Demeter

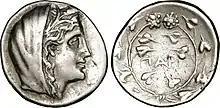
Demeter on a Didrachme from Paros island, struck at the Cyclades.

Demeter was frequently associated with images of the harvest, including flowers, fruit, and grain. She was also sometimes pictured with her daughter Persephone. However, Demeter is not generally portrayed with any of her consorts; the exception is Iasion, the youth of Crete who lay with her in a thrice-ploughed field and was killed afterward by a jealous Zeus with a thunderbolt.